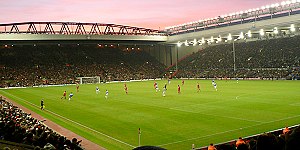
Liverpool F.C.
Liverpool Football Club er en engelsk fodboldklub fra Liverpool – ofte forkortet Liverpool FC, eller mere simpelt LFC. Liverpool F.C. er en af de mest vindende engelske klubber nogensinde, og den klub i Storbritannien som har vundet flest Champions League-/Europæiske Mesterholdstuneringstrofæer med seks. Dertil kommer tre UEFA Cup- og fire UEFA Super Cup-titler. Klubben havde sin storhedstid i 1970'erne og 1980'erne, hvor det blev til flere mesterskaber og andre titler. I England har Liverpool vundet 18 mesterskaber, syv FA Cup-, syv Liga cup- og 14 Charity Shield-titler. Klubbens nuværende træner er tyske Jürgen Klopp, der tiltrådte 8. oktober 2015.